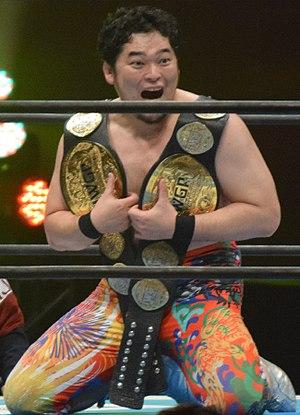
Toru Yano est un catcheur japonais né le 18 mai 1978 à Arakawa dans la préfecture de Tokyo.